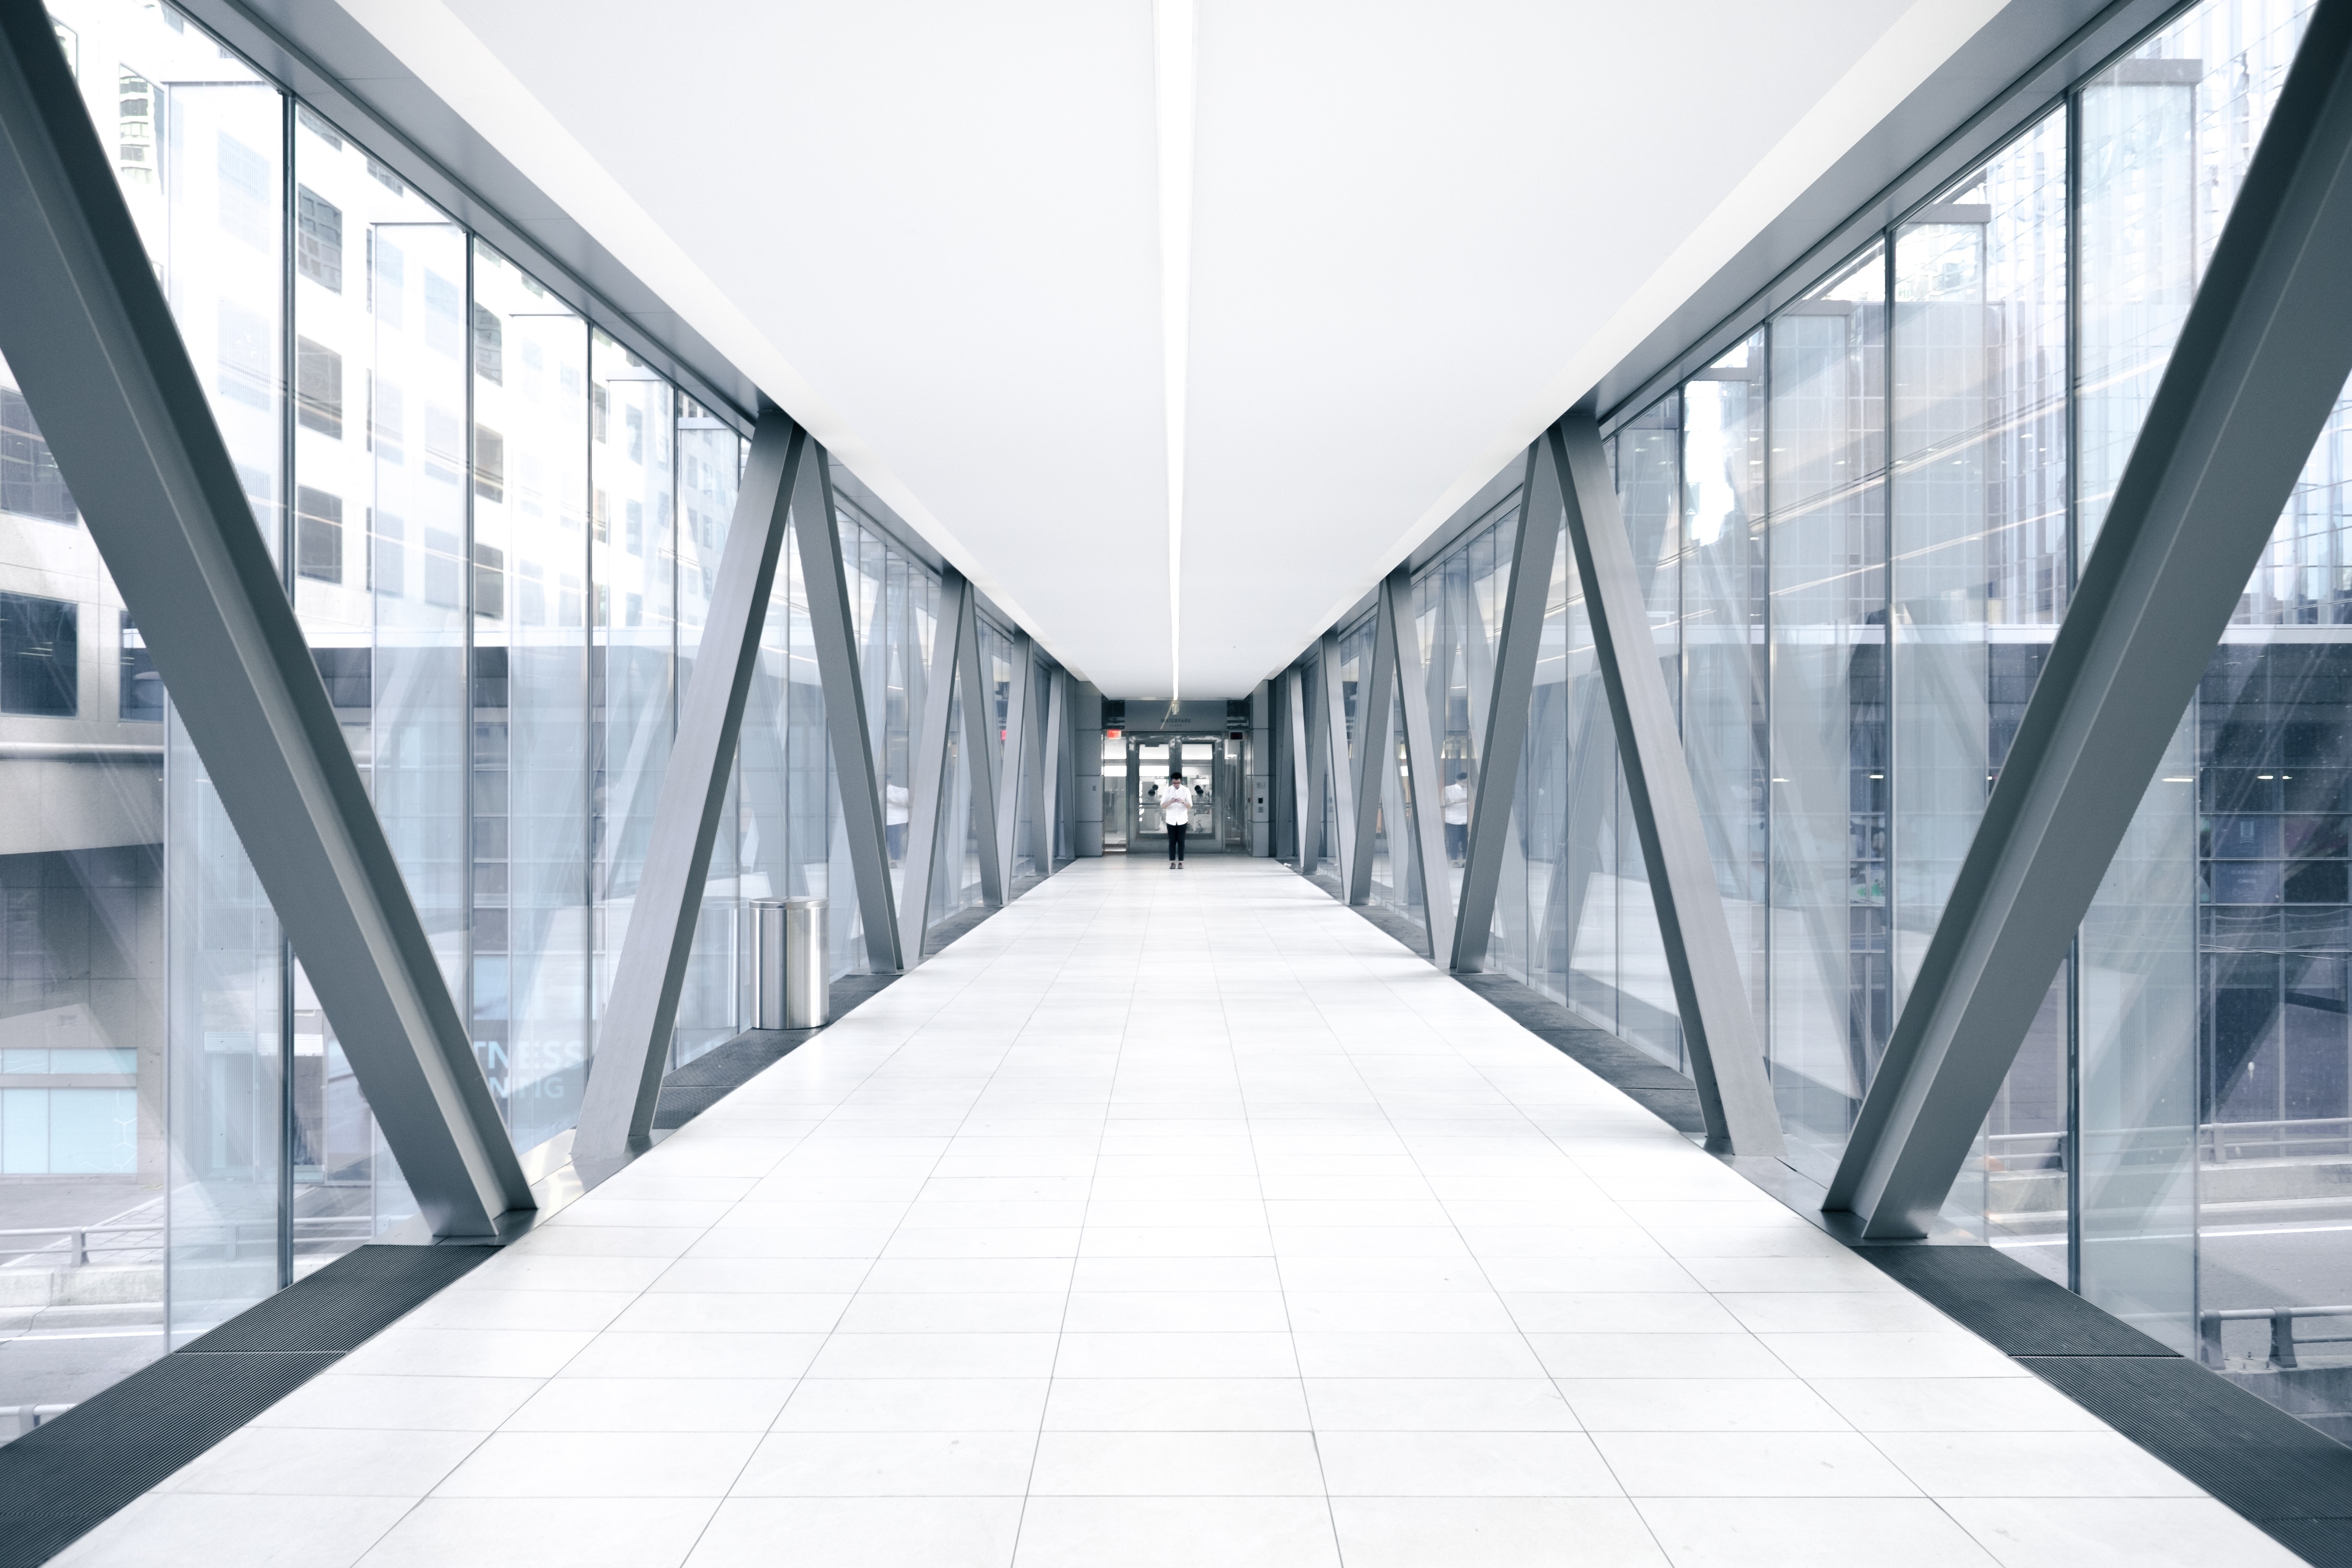
architecture, glass, escalator, subway, line, direction, hall, professional, public transport, interior design, metro station, design, symmetry, passage, corridor, tunel, way, connection, headquarters, daylighting